Shell, Worcestershire

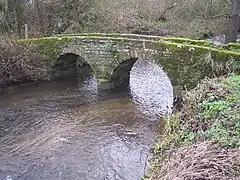
Packhorse Bridge

There is Shell Cottage which is Grade II* listed, "Packhorse Bridge About 100 Yards South of Shell Manor" which is Grade II listed, Shell Mill Farmhouse which is Grade II listed.